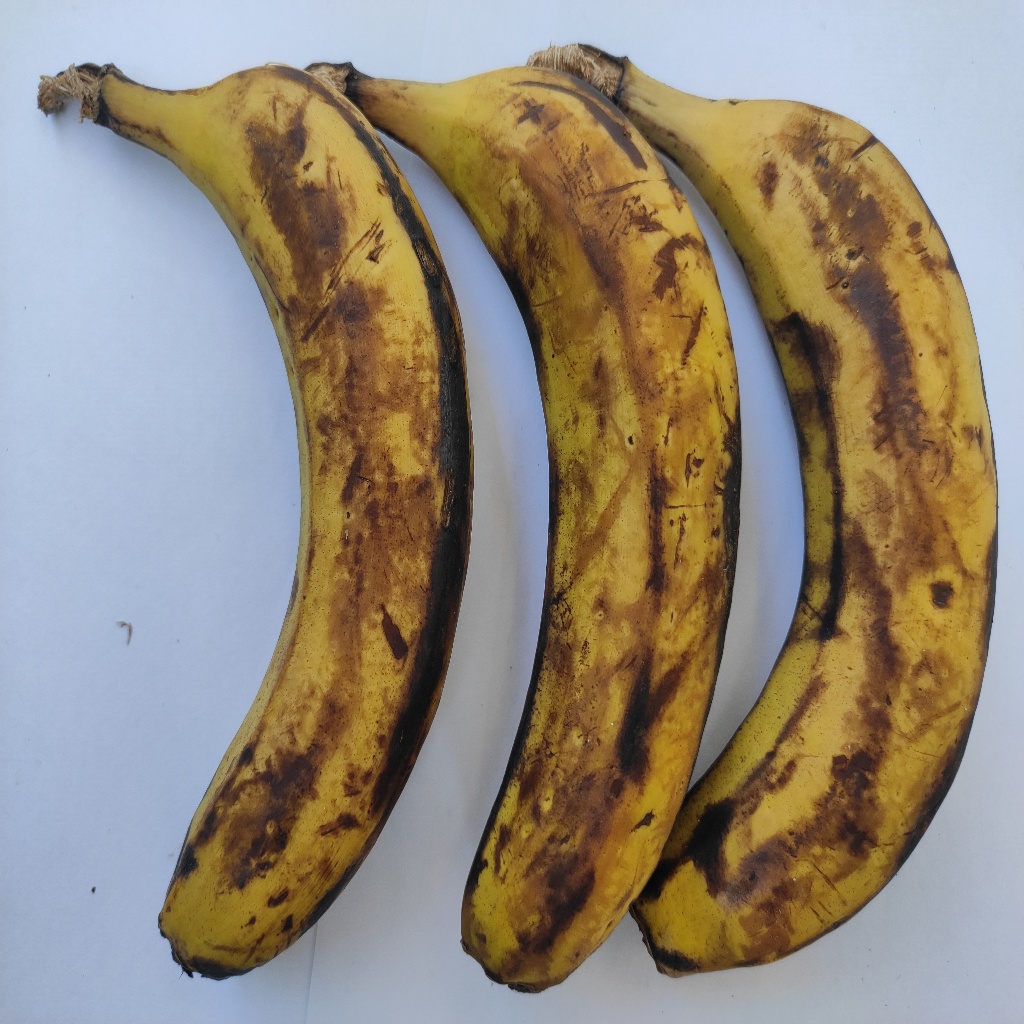
Crop: banana
Quality class: Defect